Military reserve forces of Saint Helena

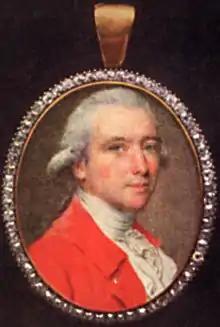
Robert Brooke

A settlement on the island of Saint Helena had been established in 1659 by East India Company troops sent by Oliver Cromwell, who foresaw the need for a watering stop on the long passage to India. The island was captured by a Dutch expedition in January 1673 and recaptured by a British force under Richard Munden in May. To improve the defences of the island it was decided that a militia would be raised from the settlers and a Royal Charter was approved later that year to provide a legal basis. The island became a feudal manor, divided into tenancies with each required to provide a number of soldiers for a militia. Many tenants paid a quit rent to commute their obligation (and some continued to do so until at least 1947). The East India Company provided officers for the unit and it was commanded by a member of the Island Council.